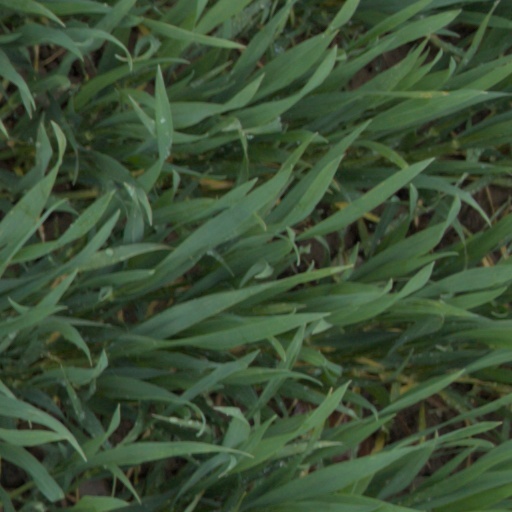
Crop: wheat